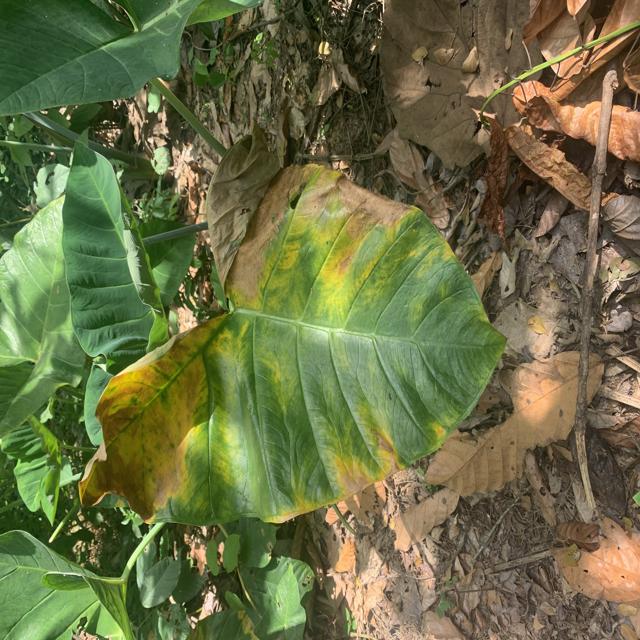
Label: Late_Blight